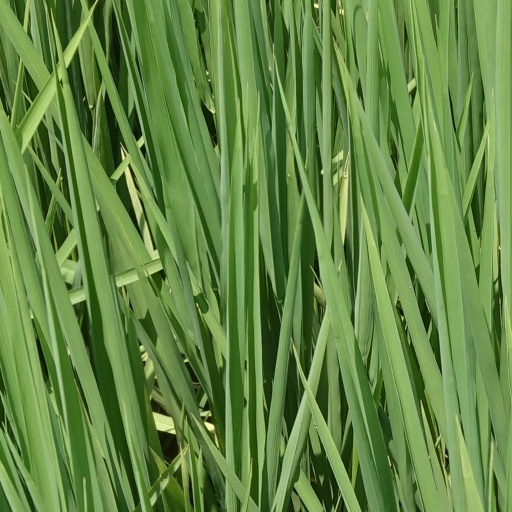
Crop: rice